Aïr Mountains

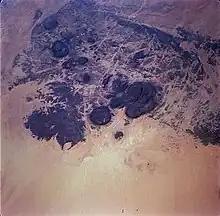
Circular granite massifs (dark areas). A volcanic crater can be seen at the lower left. NASA image approximately across.

The Aïr mountains themselves consist of nine almost circular massifs rising from a rocky plateau, bordered by the sand dunes and plain of the Ténéré Desert to the east. The massif is a plateau consisting of a sub-Cambrian age erosion surface on Precambrian metamorphic rocks, punctuated by a series of flat-topped, granite intrusion peaks, which include Mont Idoukal-n-Taghès (Niger's highest point at 2022 m), Mont Tamgak (1988 m), Mont Greboun (1944 m), Adrar Bous, Fadei, Chirriet, Taghmert, Agueraguer, Takaloukouzet, and Goundai.